Chrism

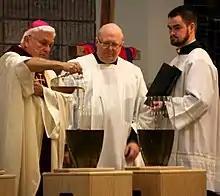
A bishop pouring balsam into oil at Chrism Mass

Chrism is essential for the Catholic sacrament of confirmation or chrismation and is prominently used in the sacraments of baptism and holy orders. Those to be confirmed or chrismated, after receiving the laying on of hands, are anointed on the head by the bishop or priest. In baptism, if the person baptized is not to be immediately confirmed or chrismated, the minister anoints them with chrism. Newly ordained priests are anointed with chrism on the palms of their hands, and newly ordained bishops receive an anointing of chrism on their foreheads. It is also used in the consecration of objects such as churches and altars.